Describe the emotion expressed in this image:  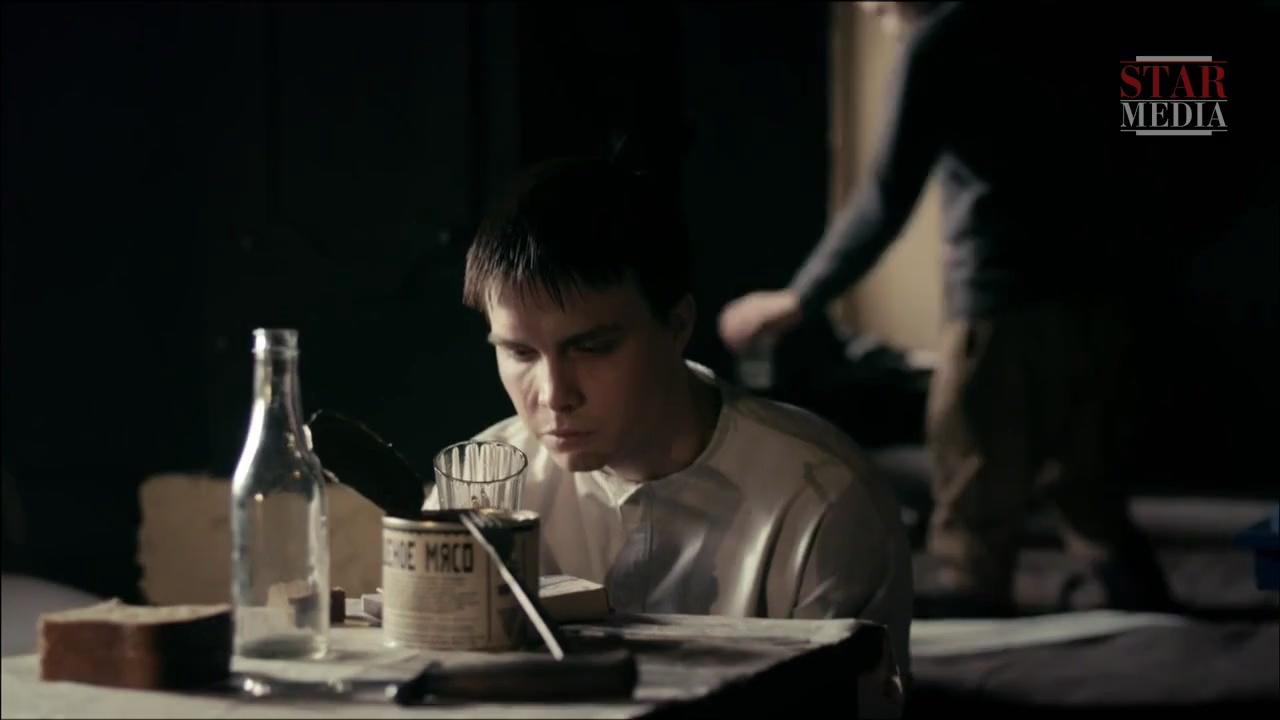
This person displays Pain, valence and arousal with low intensity.